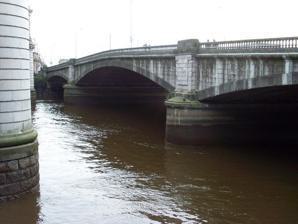
Building: George V Bridge, Glasgow
Country: United Kingdom
Year built: 1928
Bridge in Glasgow, Scotland King George V Bridge George V Bridge (sometimes referred to as King George V Bridge ) is a three-arched road bridge over the River Clyde in the city centre of Glasgow , Scotland , named after King George V . The bridge was designed by Glasgow City Engineer Thomas Somers and built by Melville Dundas & Whitson . It links the southside Tradeston area to Oswald Street in the city Centre . The bridge was commissioned in 1914, but was delayed due to the First World War : the bridge was not completed and opened until 1928. It is now protected as a category B listed building . Despite its appearance as a masonry bridge, the bridge is actually built of reinforced concrete box girders, faced with Dalbeattie granite. References